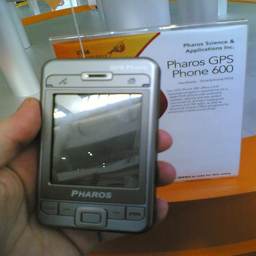
A hand holding a phone with signage in the background.
This man is looking at a new phone with GPS
Someone's hand is holding up a Pharos Mobile Phone.
a close up of a person holding an old cell phone
A person holding a cellphone in front of an instruction manual.